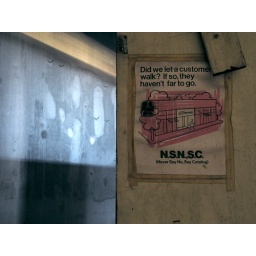
Employee sign taped to a window display in Penney'sDixie Square Mall - Harvey, IL - 3/14/09